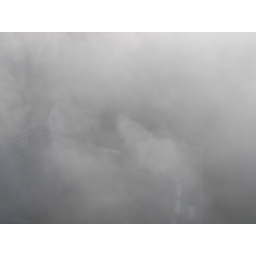
A foggy morning in New Orleans. These were taken from the roof of the building I use to work at.